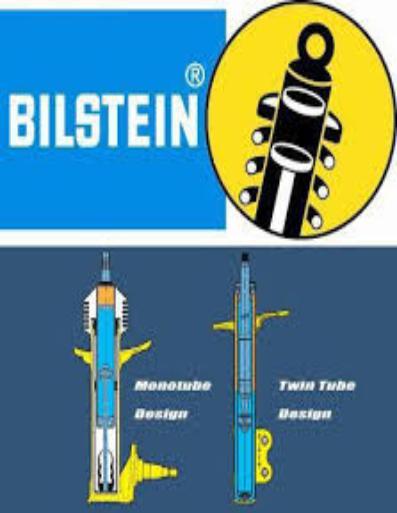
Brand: Bilisten
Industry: Transportation